Ričardas Gavelis

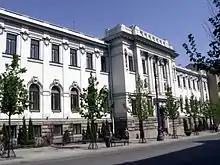
Gavelis studied physics at the Lithuanian Academy of Sciences.

Ričardas Gavelis was born on 8 October 1950, in a Red Cross maternity hospital in Vilnius to mathematician Vytautas Gavelis (1928–1991) and physicist Vanda Gavelienė (née Riaubaitė) (1926–2013). Gavelis' grandfather was a pedantic farmer who mortgaged his farm immediately after inheriting it, after which he traveled to South Africa in 1925 to work in a diamond mine. During Soviet occupation of Lithuania, he owned a large amount of land and avoided deportation to Siberia by bribing government officials. Gavelis' mother was an enjoyer of literature from an early age due to the influence of her father. She looked up to her physics teacher as an inspiration and studied physics in Vilnius and later became a teacher, like her husband.